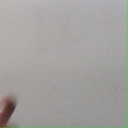
अक्षर: ई